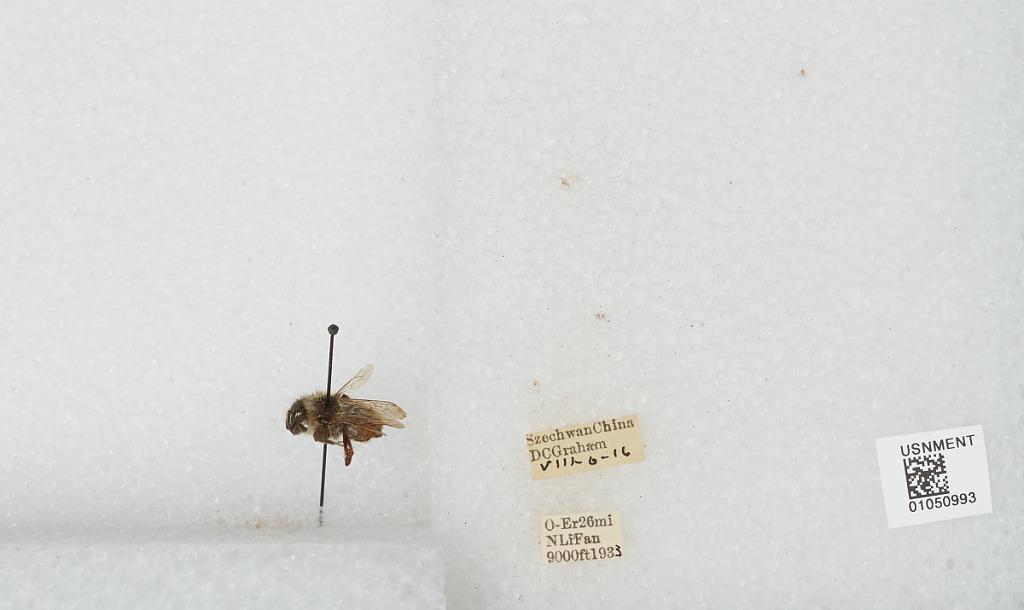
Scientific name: Bombus sp.
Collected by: D. Graham
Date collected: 1933-8-6
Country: China
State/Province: Sichuan
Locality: O-Er 26 mi N Li Fan